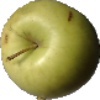
Label: Apple Golden 3